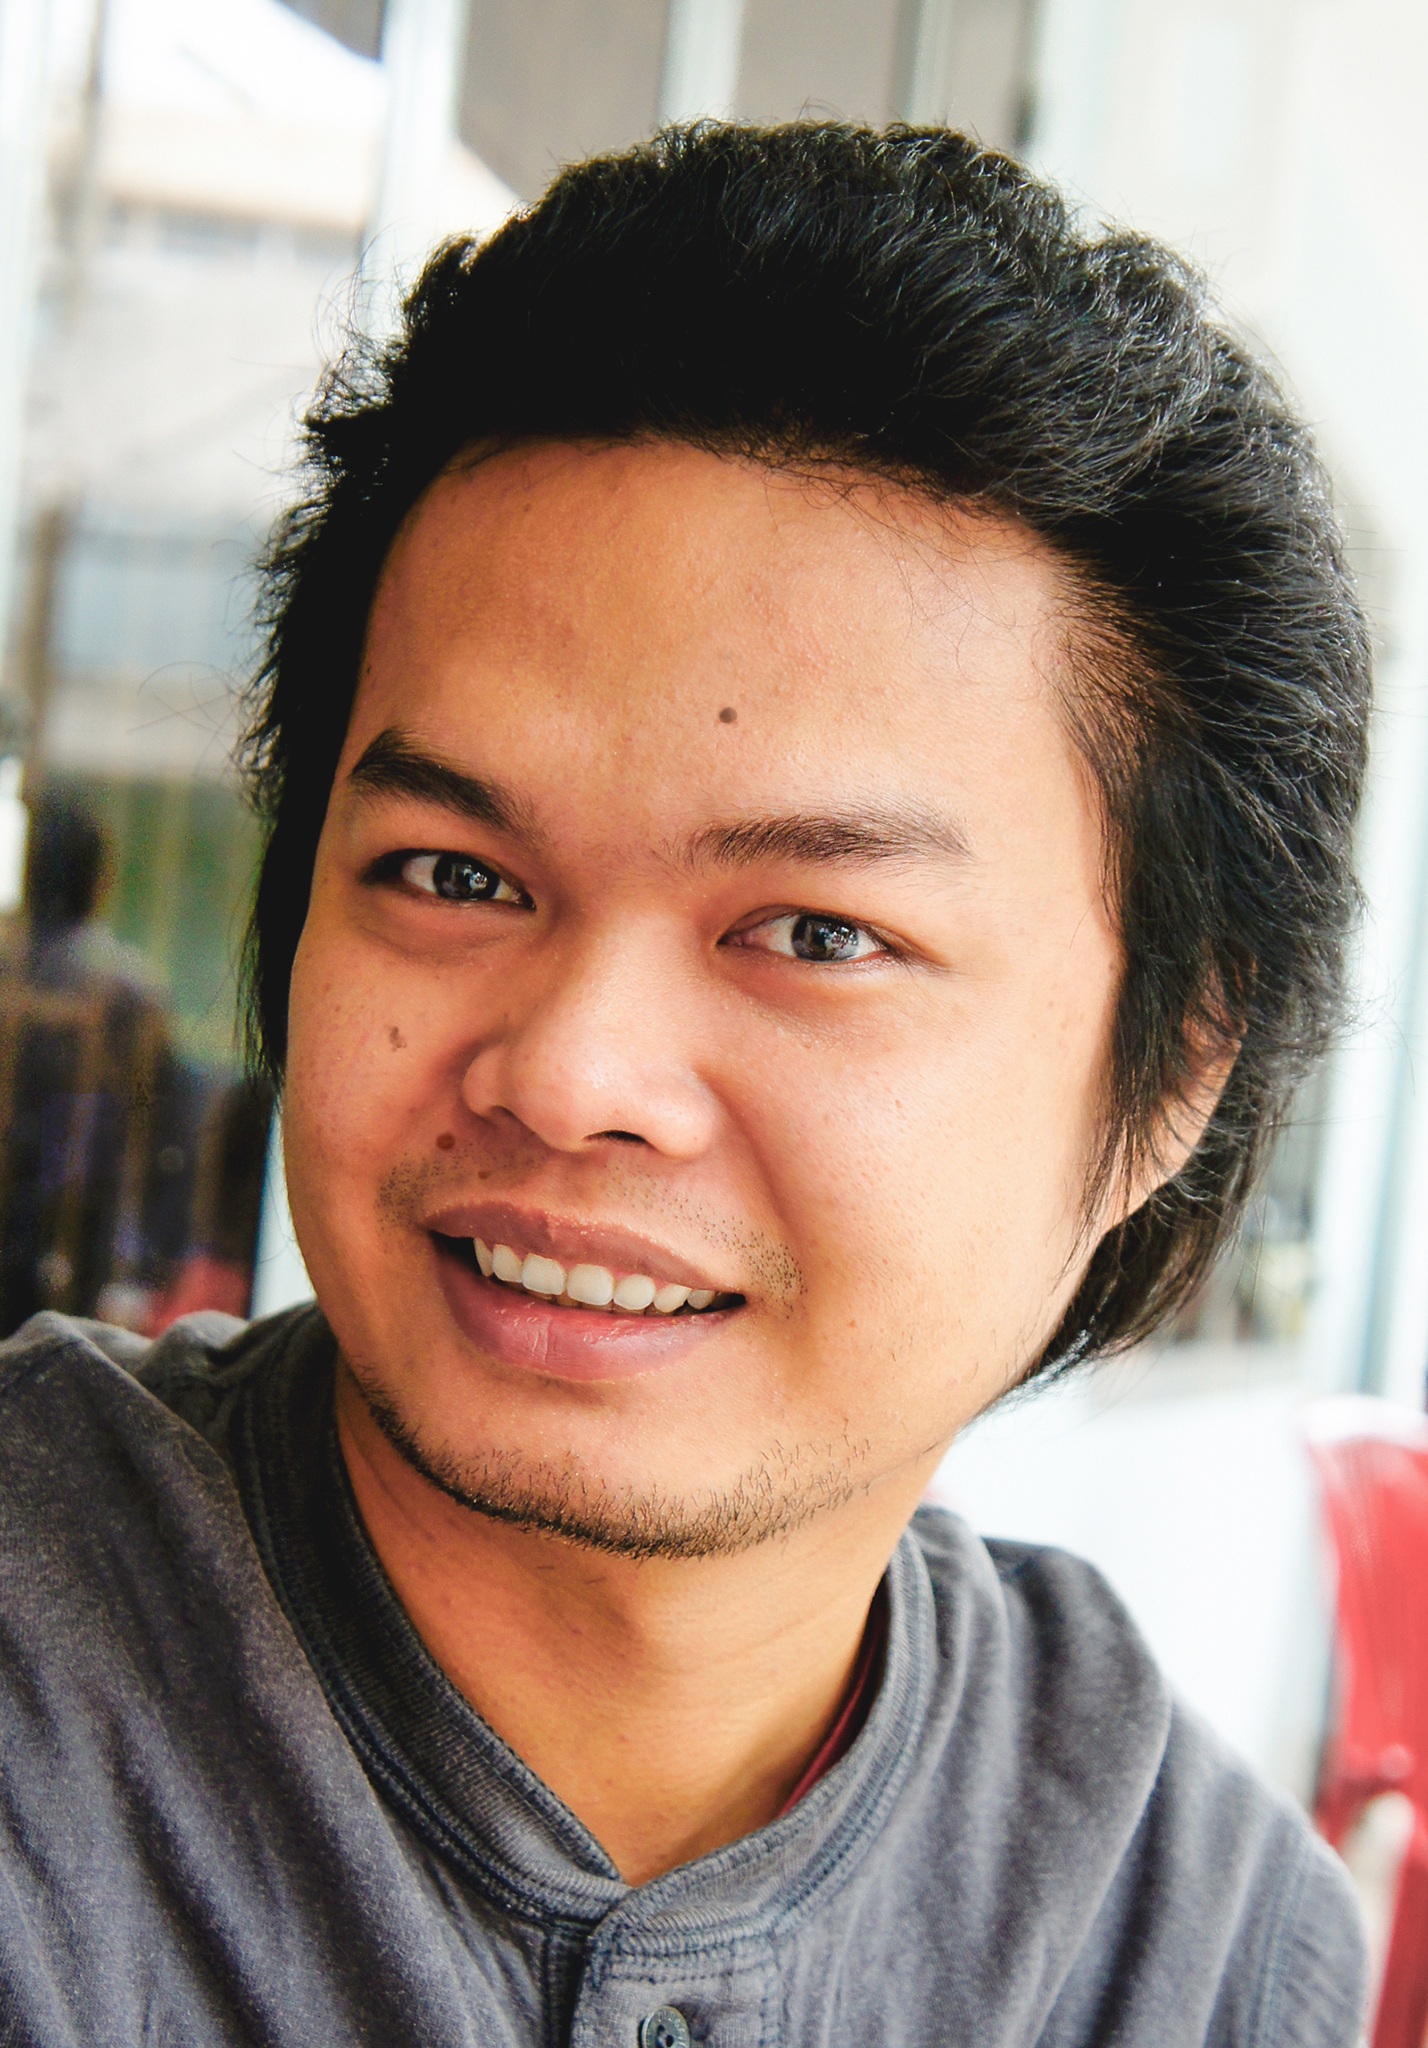
person, people, woman, hair, male, asian, portrait, child, facial expression, hairstyle, smile, close up, face, nose, eye, head, skin, beauty, laughter, emotion, portrait photography